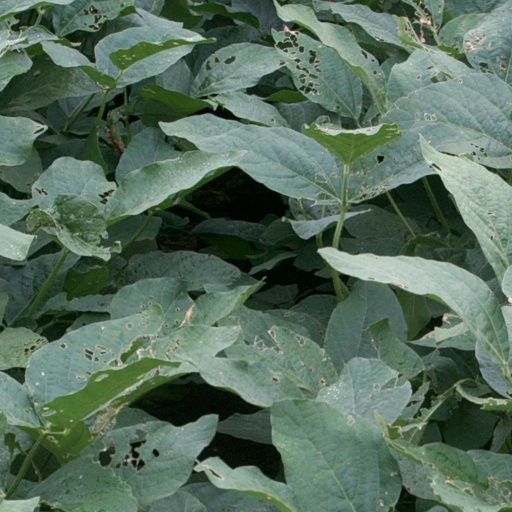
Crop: soybean